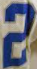
Number: 2